All the Gold in the World

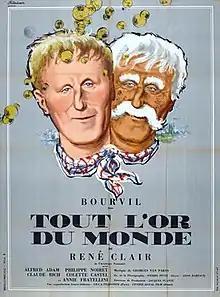
Film poster

All the Gold in the World (French: Tout l'or du monde) is a 1961 French-Italian comedy film directed by René Clair and starring Bourvil, Alfred Adam and Philippe Noiret.